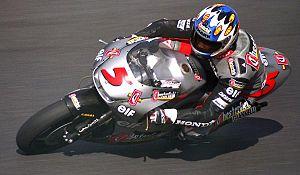
Jean-Philippe Ruggia, né le 1ᵉʳ octobre 1965 à Toulon, est un pilote de vitesse moto français.